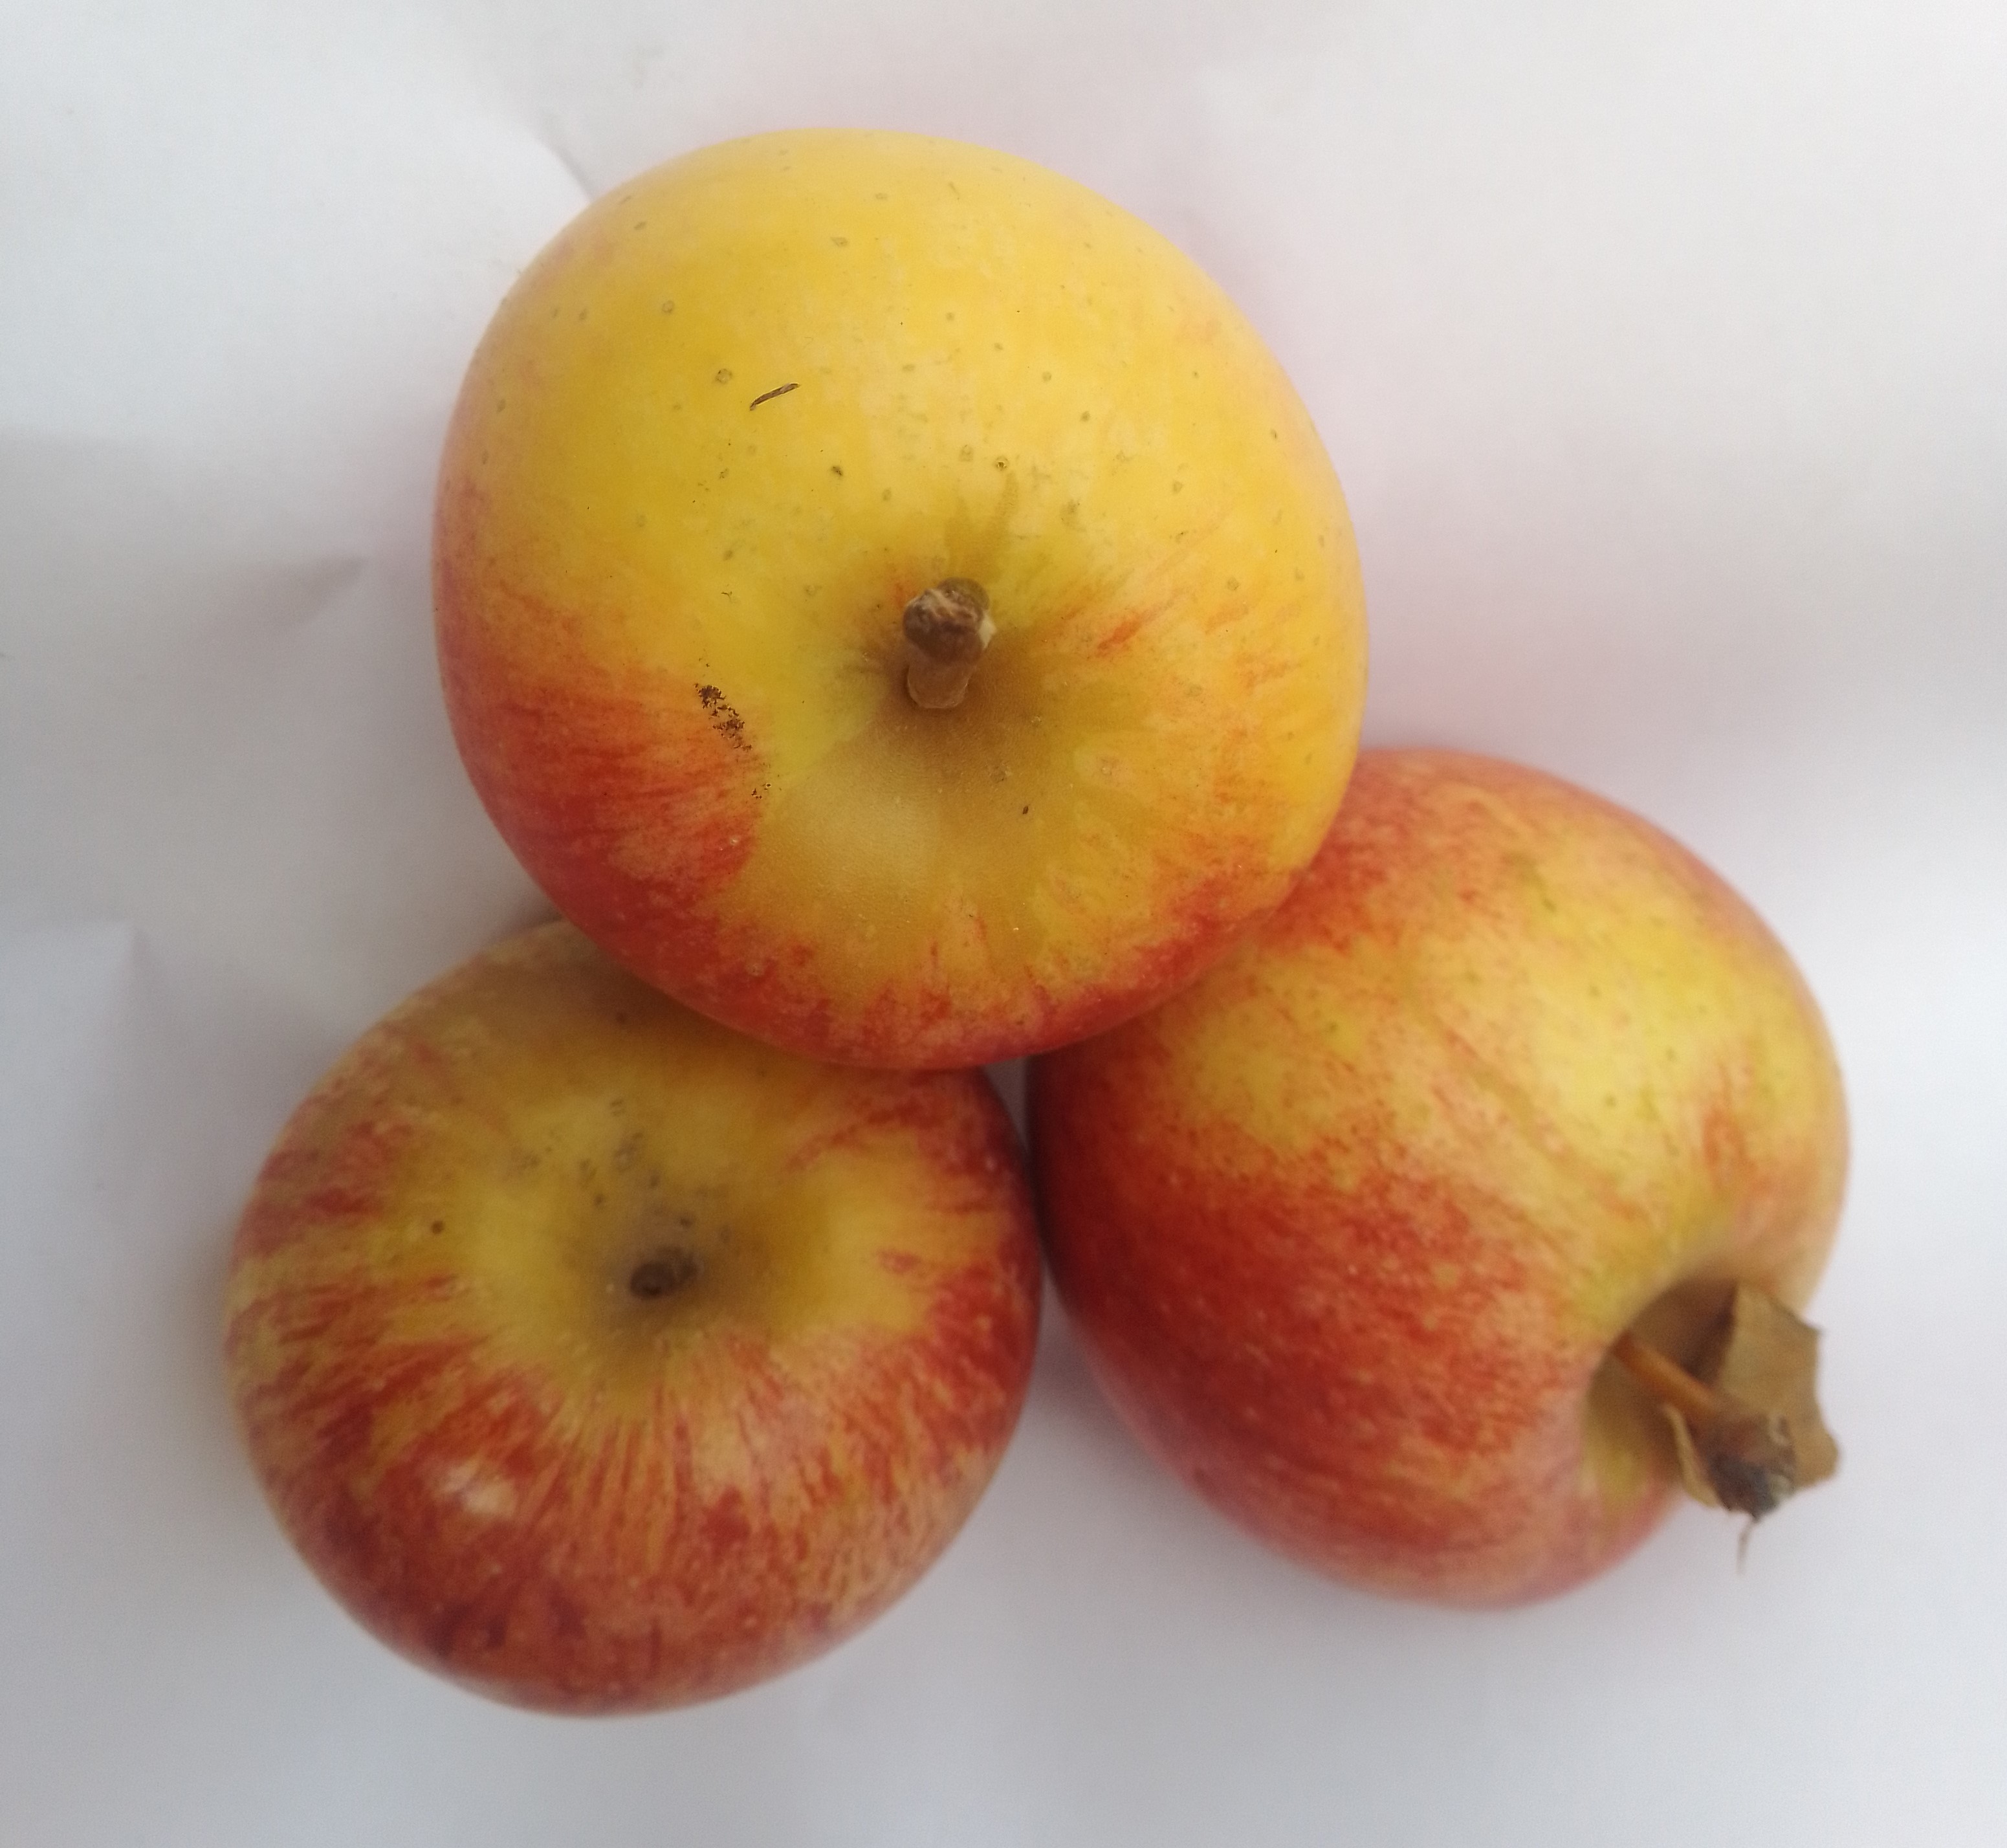
Fruit: apple
Condition: fresh